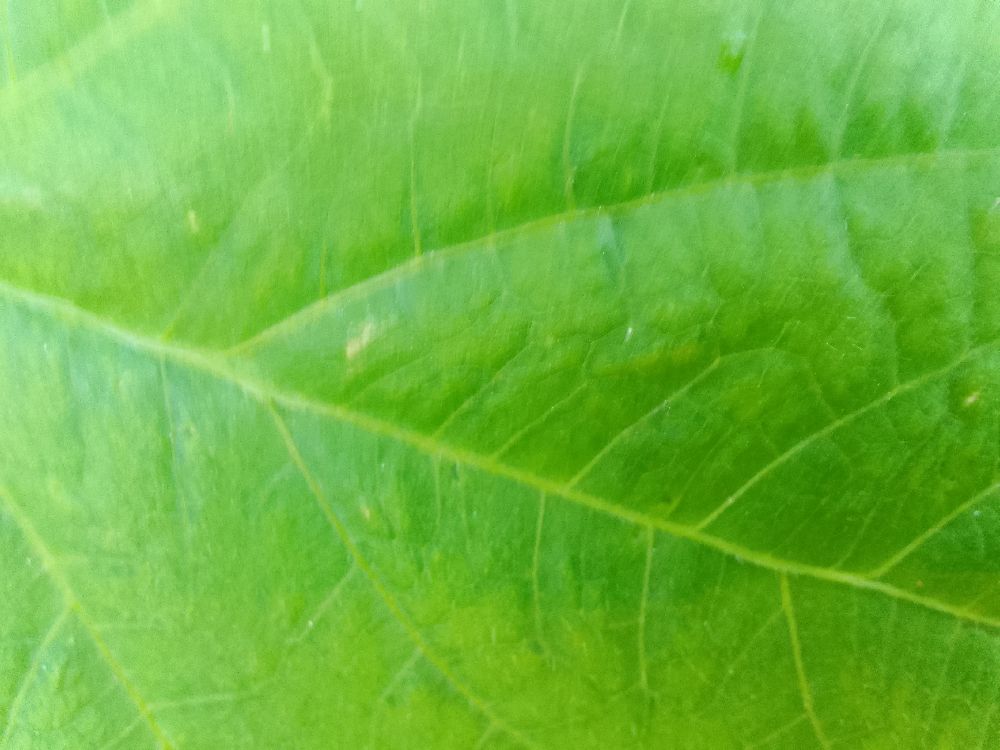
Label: healthy